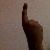
The image shows a hand gesture representing the number 1 in Indian Sign Language.